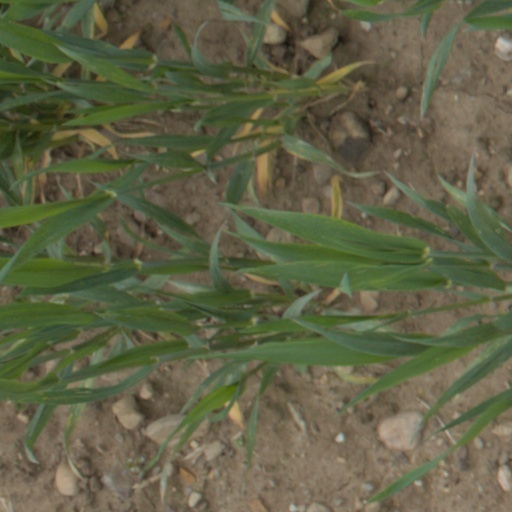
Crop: wheat